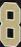
Number: 8